HSBC Bank (Turkey)

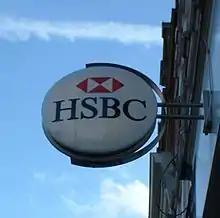
HSBC logo

Under the HSBC brand the bank maintains a network of around 77 branches nationwide (as of July 2020) and offers a comprehensive range of products and services to corporate, commercial and personal customers. HSBC Turkey is part of the European structure within the HSBC Group and therefore reports to HSBC Bank plc.